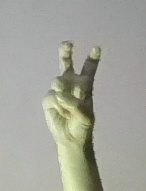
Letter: toot